Turton and Edgworth railway station

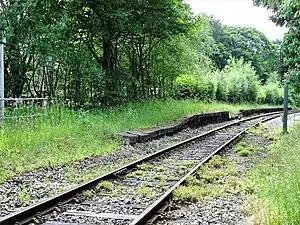
The site of the station in 2021

Turton and Edgworth railway station, located at 4 miles, 856 yards from Bolton, on the Bolton to Blackburn line, opened as Chapel Town Station. The short length original low height platform seen in early photographs at the front of the station building are replicated exactly at Bromley Cross, itself known to have opened in June 1848. Permanent station buildings were provided along the line in 1859, constructed with locally quarried sandstone, by Joseph Greenup and Co of Manchester. The original minutes of the railway company held at National Archives, Kew, reveal that the engineers drew up the plans for the 1859 building at Chapel Town and minute 273, dated 25 May 1859, reveals that tenders were sought for a station and detached cottage and loading shed at Chapel Town, at an estimated cost of £500. The 'detached cottage' survives as a private house close to the automated level crossing and the distinct two-half structure there appears identical to that surviving at the former Oaks Station, down the line towards Bolton, both being built as part of the same contract.